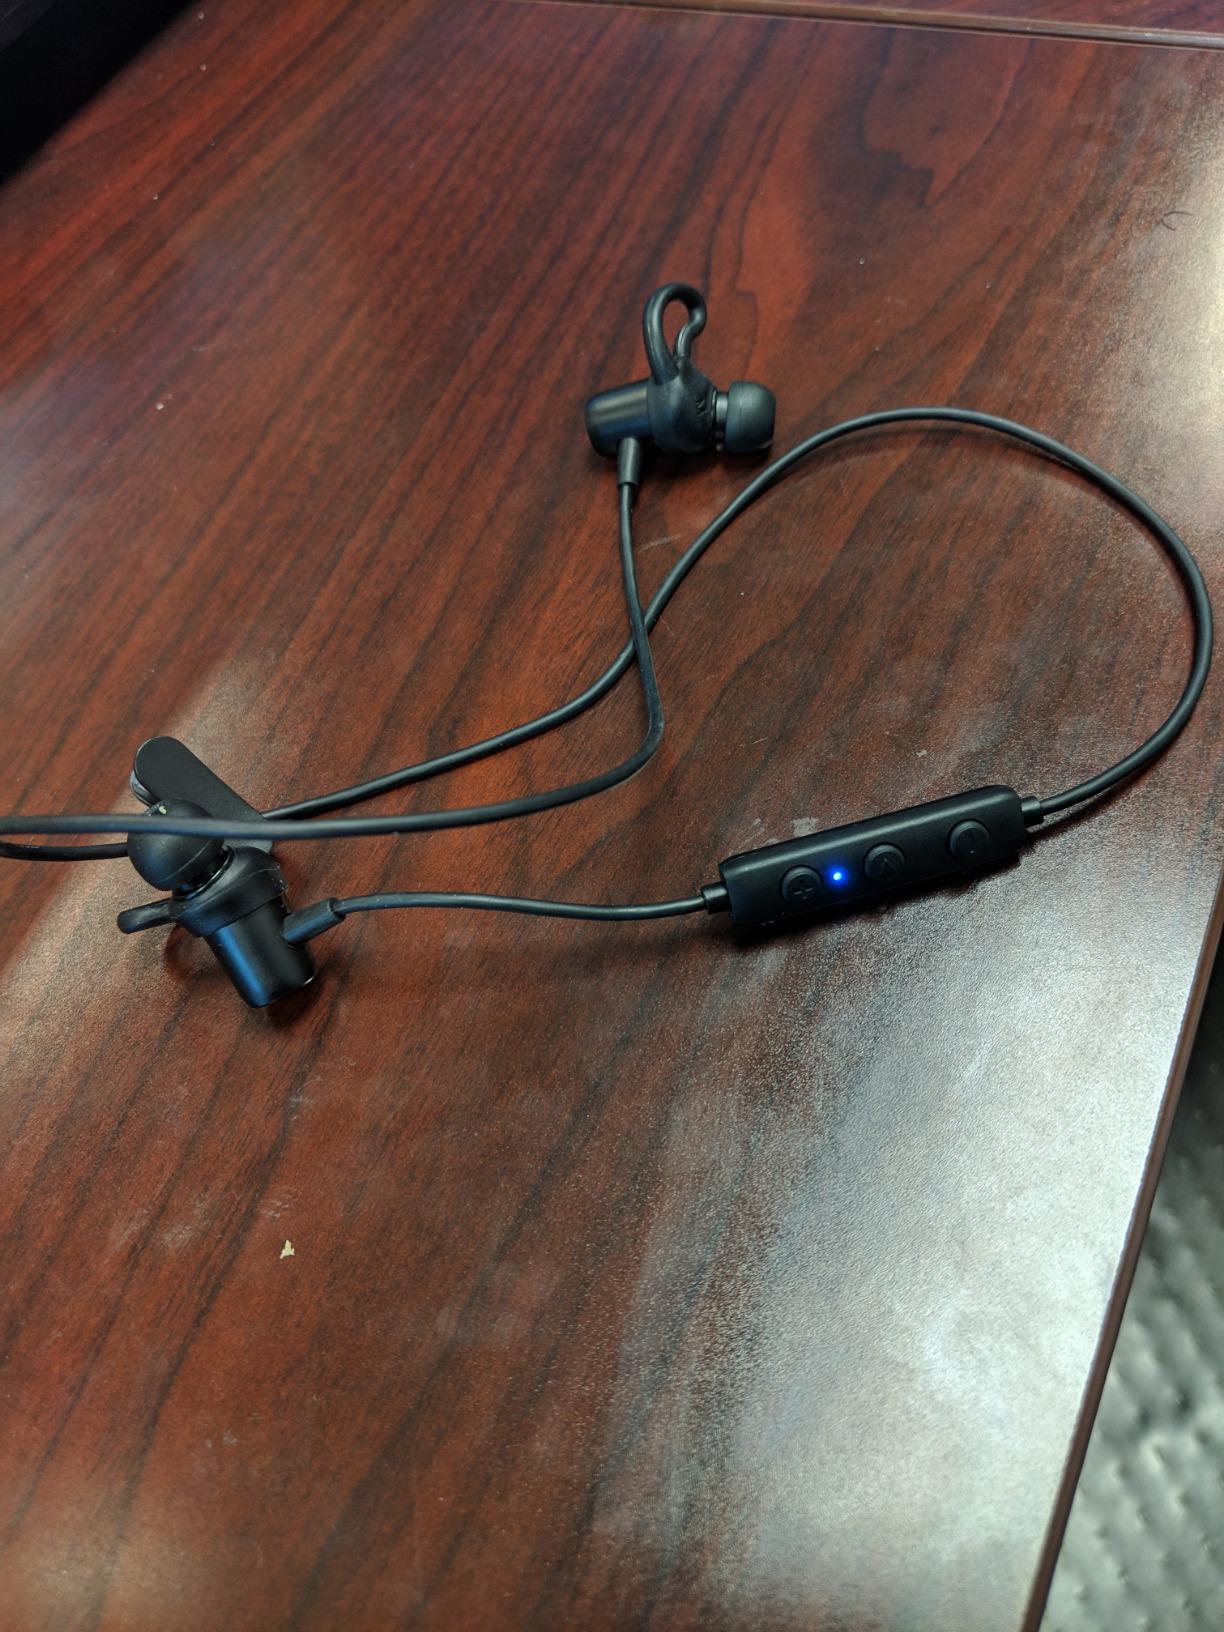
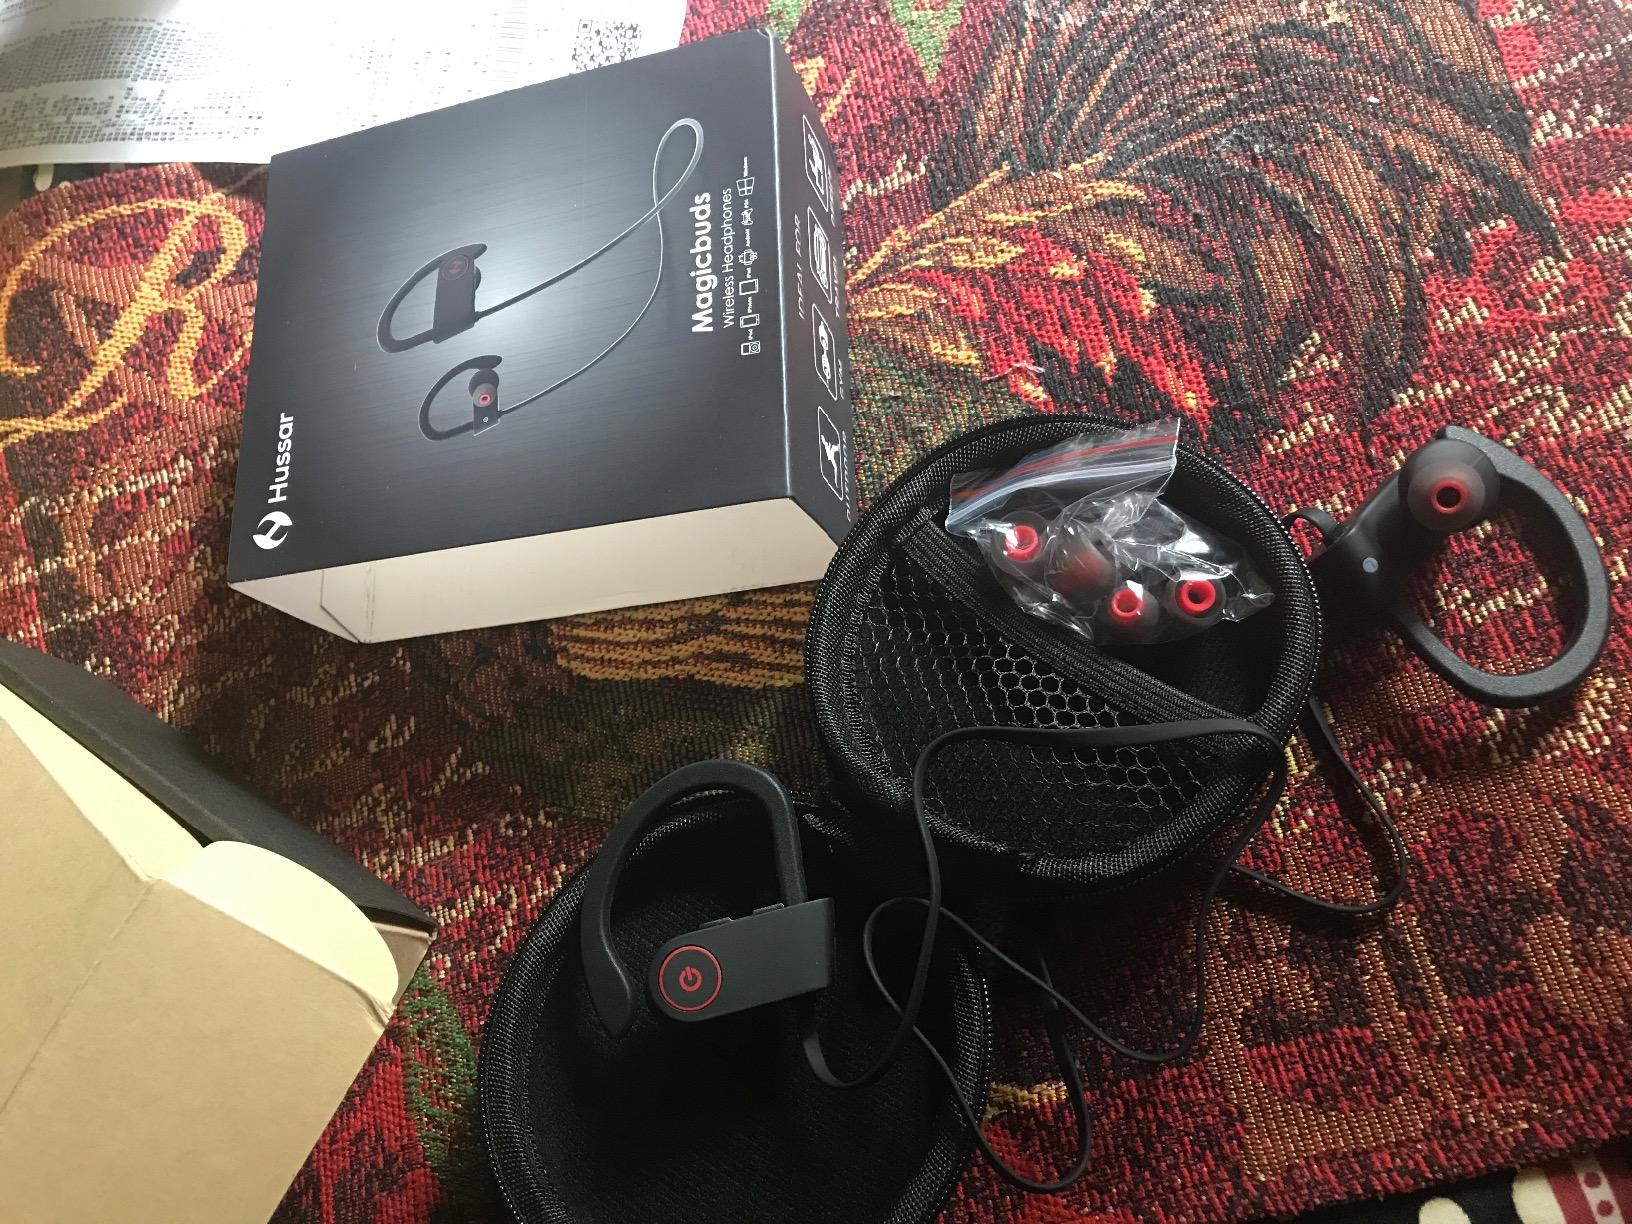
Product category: headphones
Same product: no